J. M. Barrie

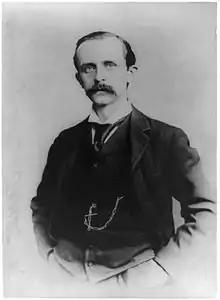
Barrie, c. 1895

Meanwhile, Barrie's attention turned increasingly to works for the theatre, beginning with a biography of Richard Savage, written by Barrie and H. B. Marriott Watson; it was performed only once and critically panned. He immediately followed this with "Ibsen's Ghost", or "Toole Up-to-Date" (1891), a parody of Henrik Ibsen's dramas "Hedda Gabler" and "Ghosts". "Ghosts" had been unlicensed in the UK until 1914, but had created a sensation at the time from a single "club" performance.